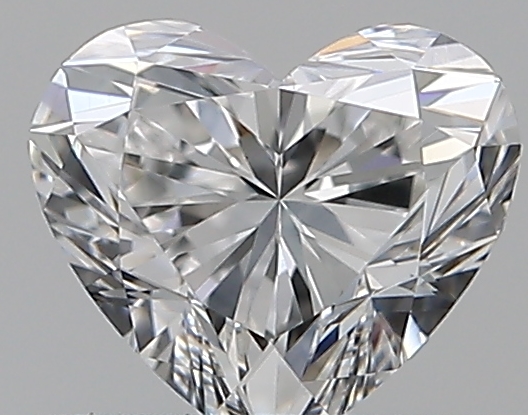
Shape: heart
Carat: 0.51
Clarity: VS1
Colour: F
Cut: EX
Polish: EX
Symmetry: VG
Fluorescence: F
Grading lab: GIA
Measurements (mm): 4.87 x 5.47 x 3.29